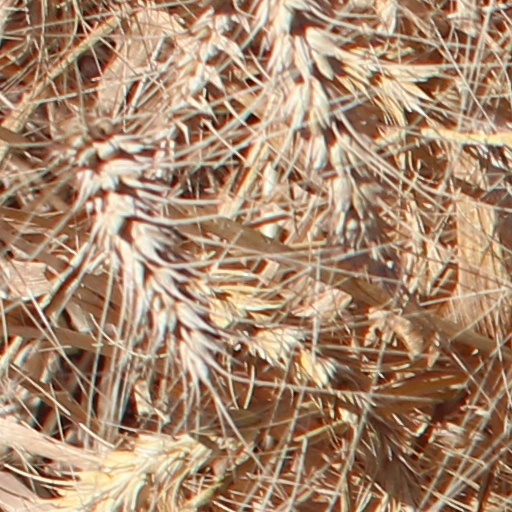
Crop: wheat